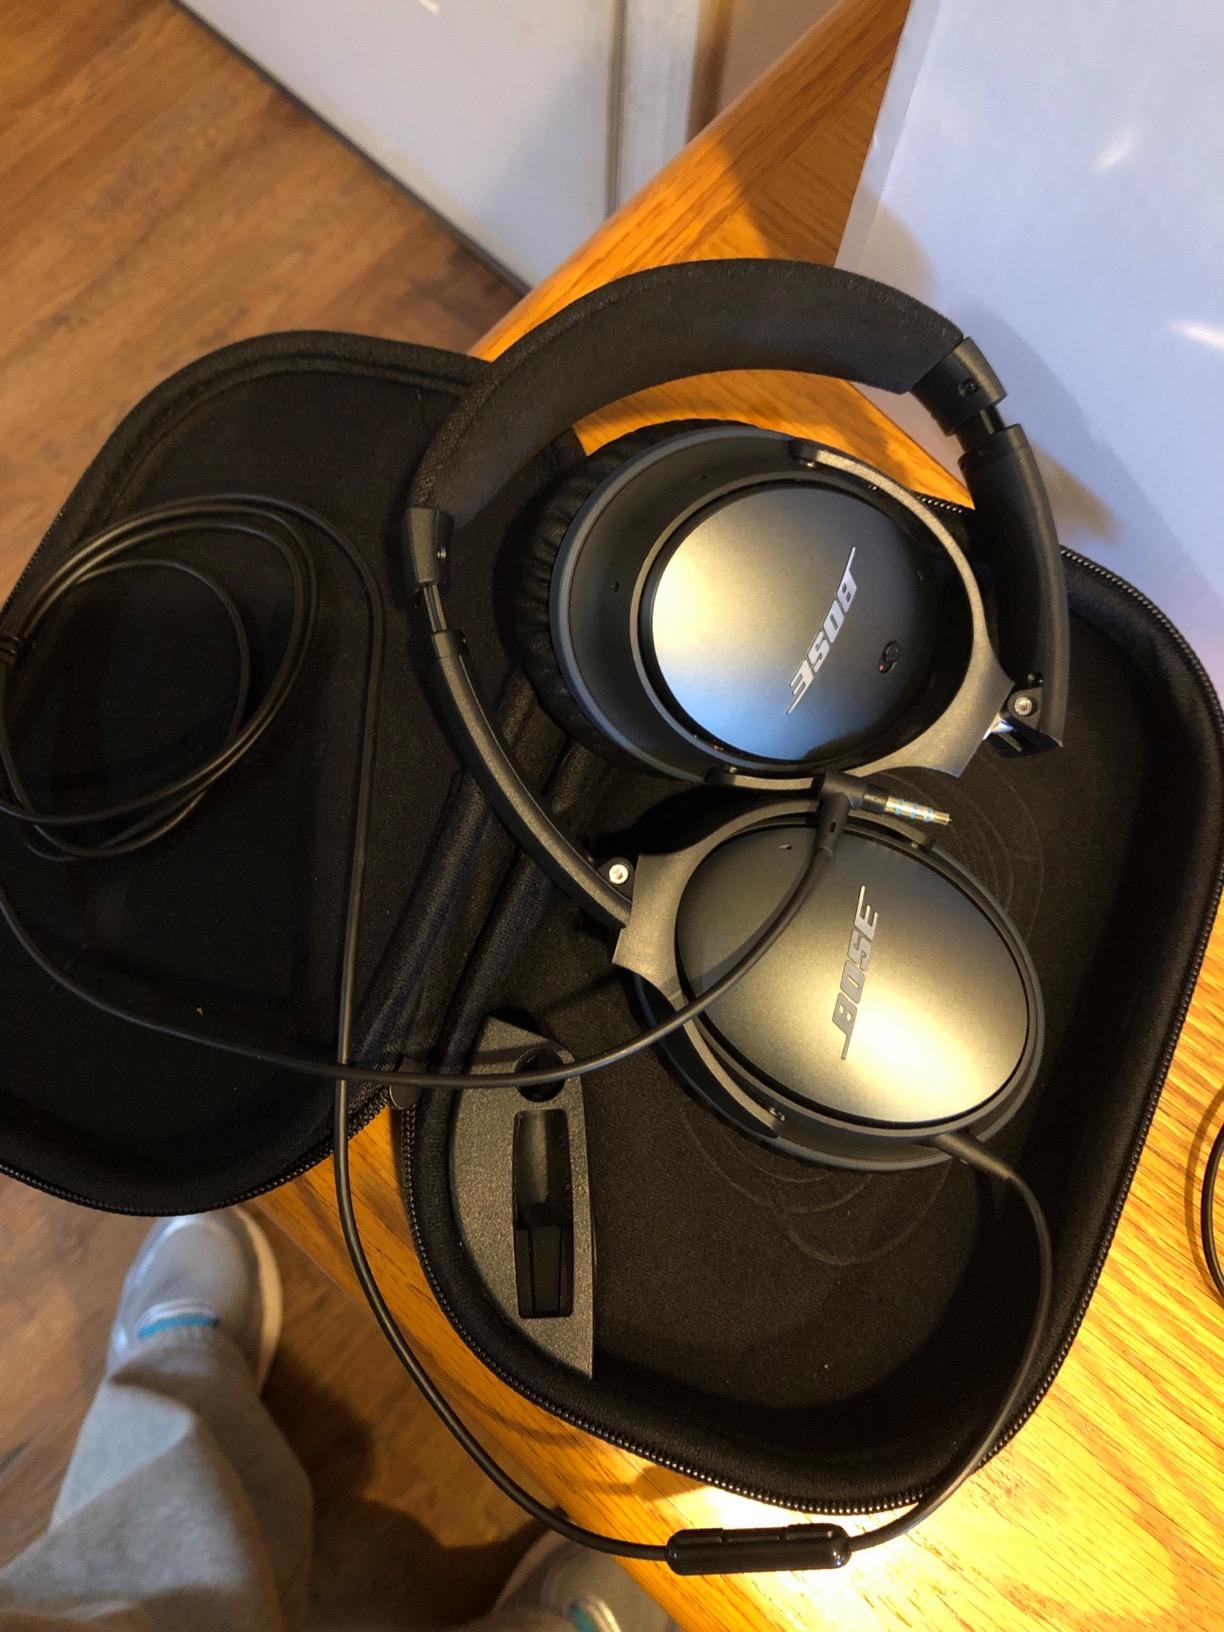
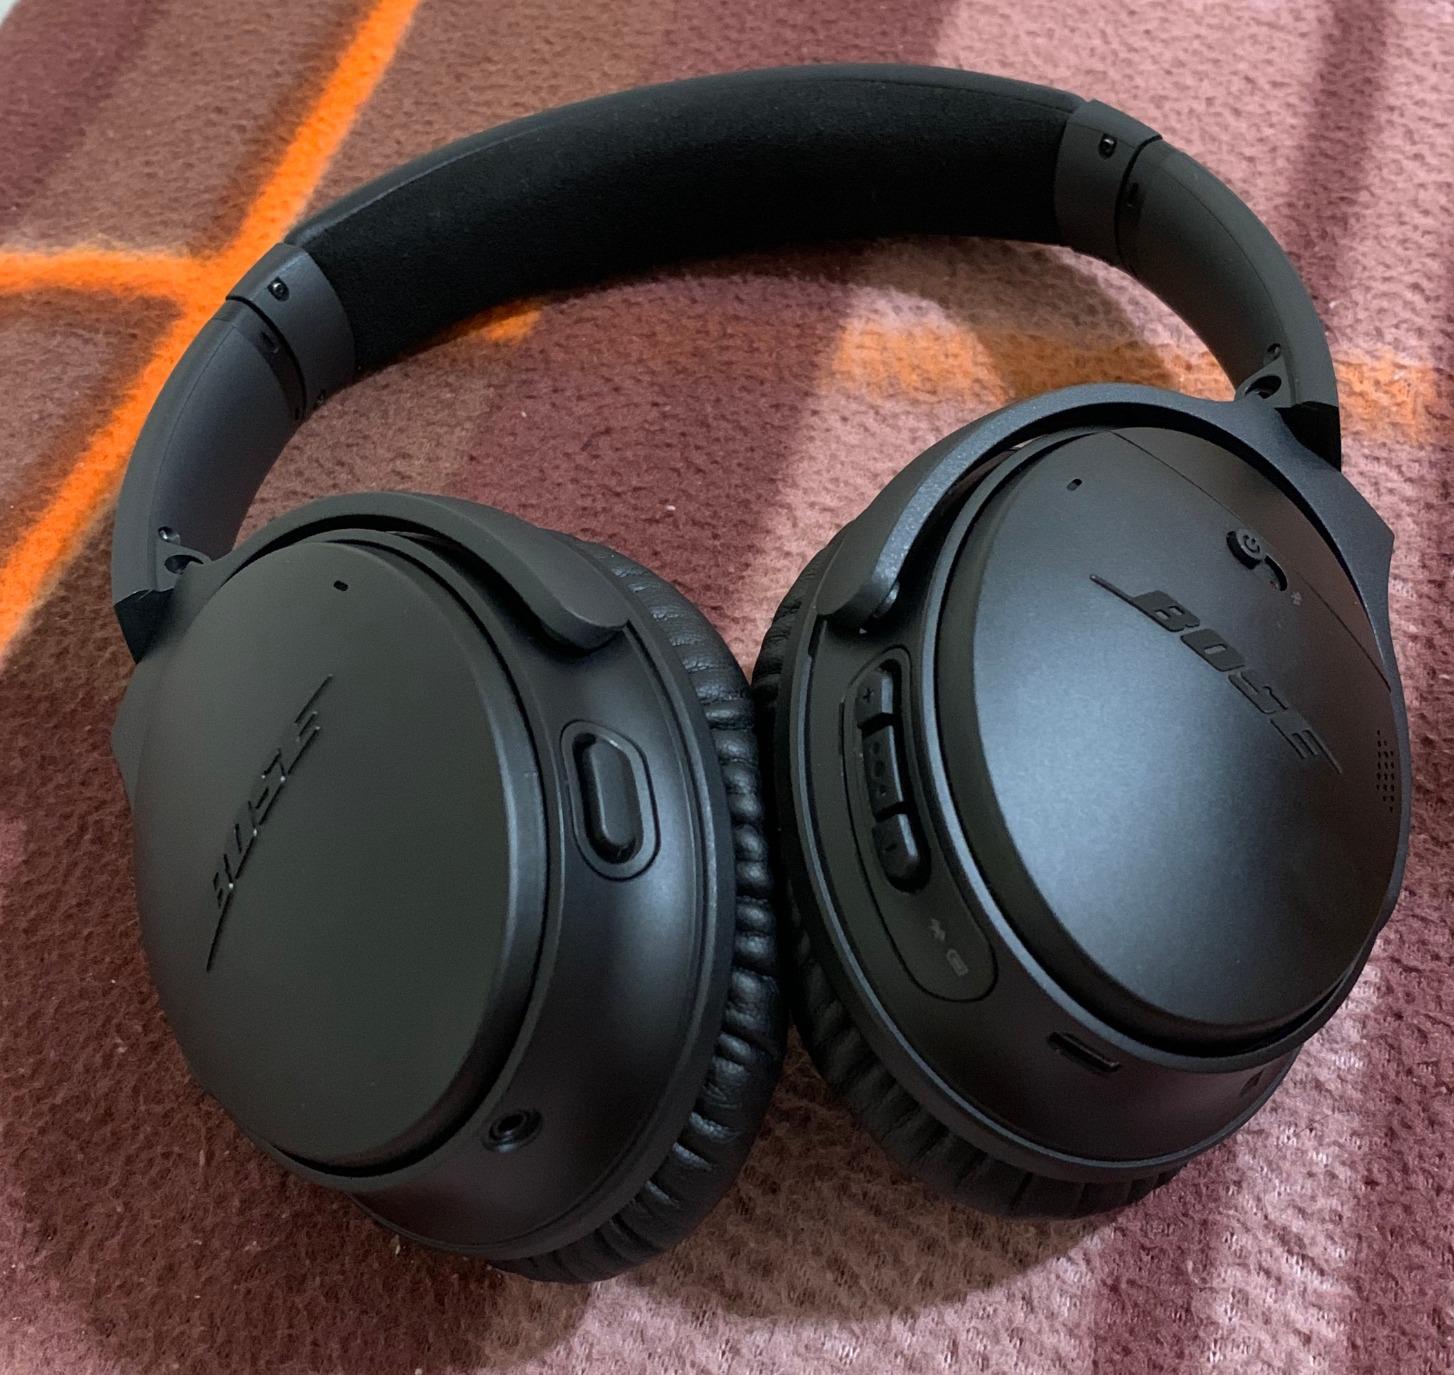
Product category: headphones
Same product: no